Osaka Kun-ei Women's College

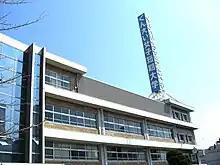
Main building

is a private women's junior college in Settsu, Osaka, Japan, established in 1966.